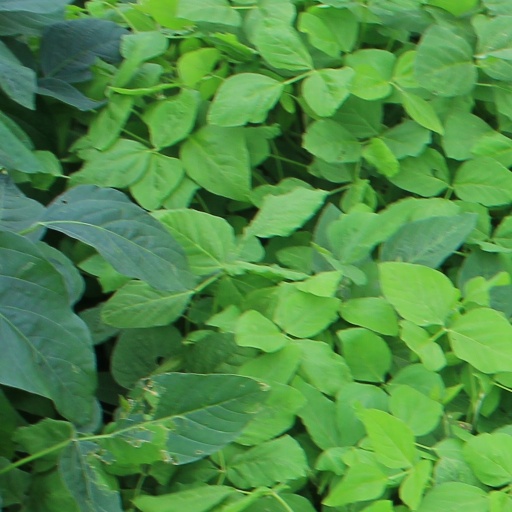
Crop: soybean